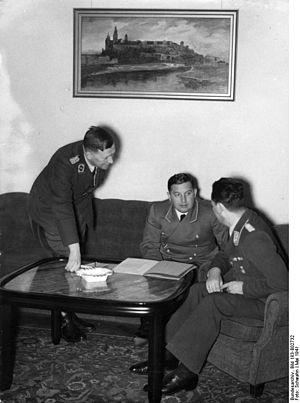
Josef Bühler, né le 16 février 1904 à Bad Waldsee en Allemagne et mort le 22 août 1948 à Cracovie en Pologne, est un homme politique nazi. Gouverneur adjoint dans le Gouvernement général de Pologne dirigé par Hans Frank, il représente celui-ci lors de la conférence de Wannsee. Après la guerre, il est extradé en Pologne où il est condamné à mort pour crime contre l'humanité, puis exécuté.
La conférence de Wannsee réunit dans la villa Marlier de Berlin, le 20 janvier 1942, quinze hauts responsables du Troisième Reich, délégués des ministères, du parti ou de la SS, pour mettre au point l'organisation administrative, technique et économique de la « solution finale de la question juive », voulue par Hitler et ensuite mise en œuvre, sur ses instructions, par Göring, Himmler, Heydrich et l'un des collaborateurs de ce dernier, Adolf Eichmann.